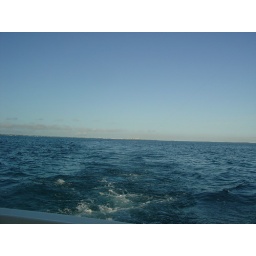
Day 2 - Brett's first fish [that white spec in the lower left